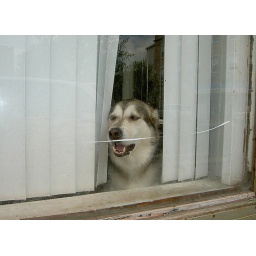
Chicago dog in the window